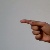
The image shows a hand gesture representing the letter 'G' in Indian Sign Language.